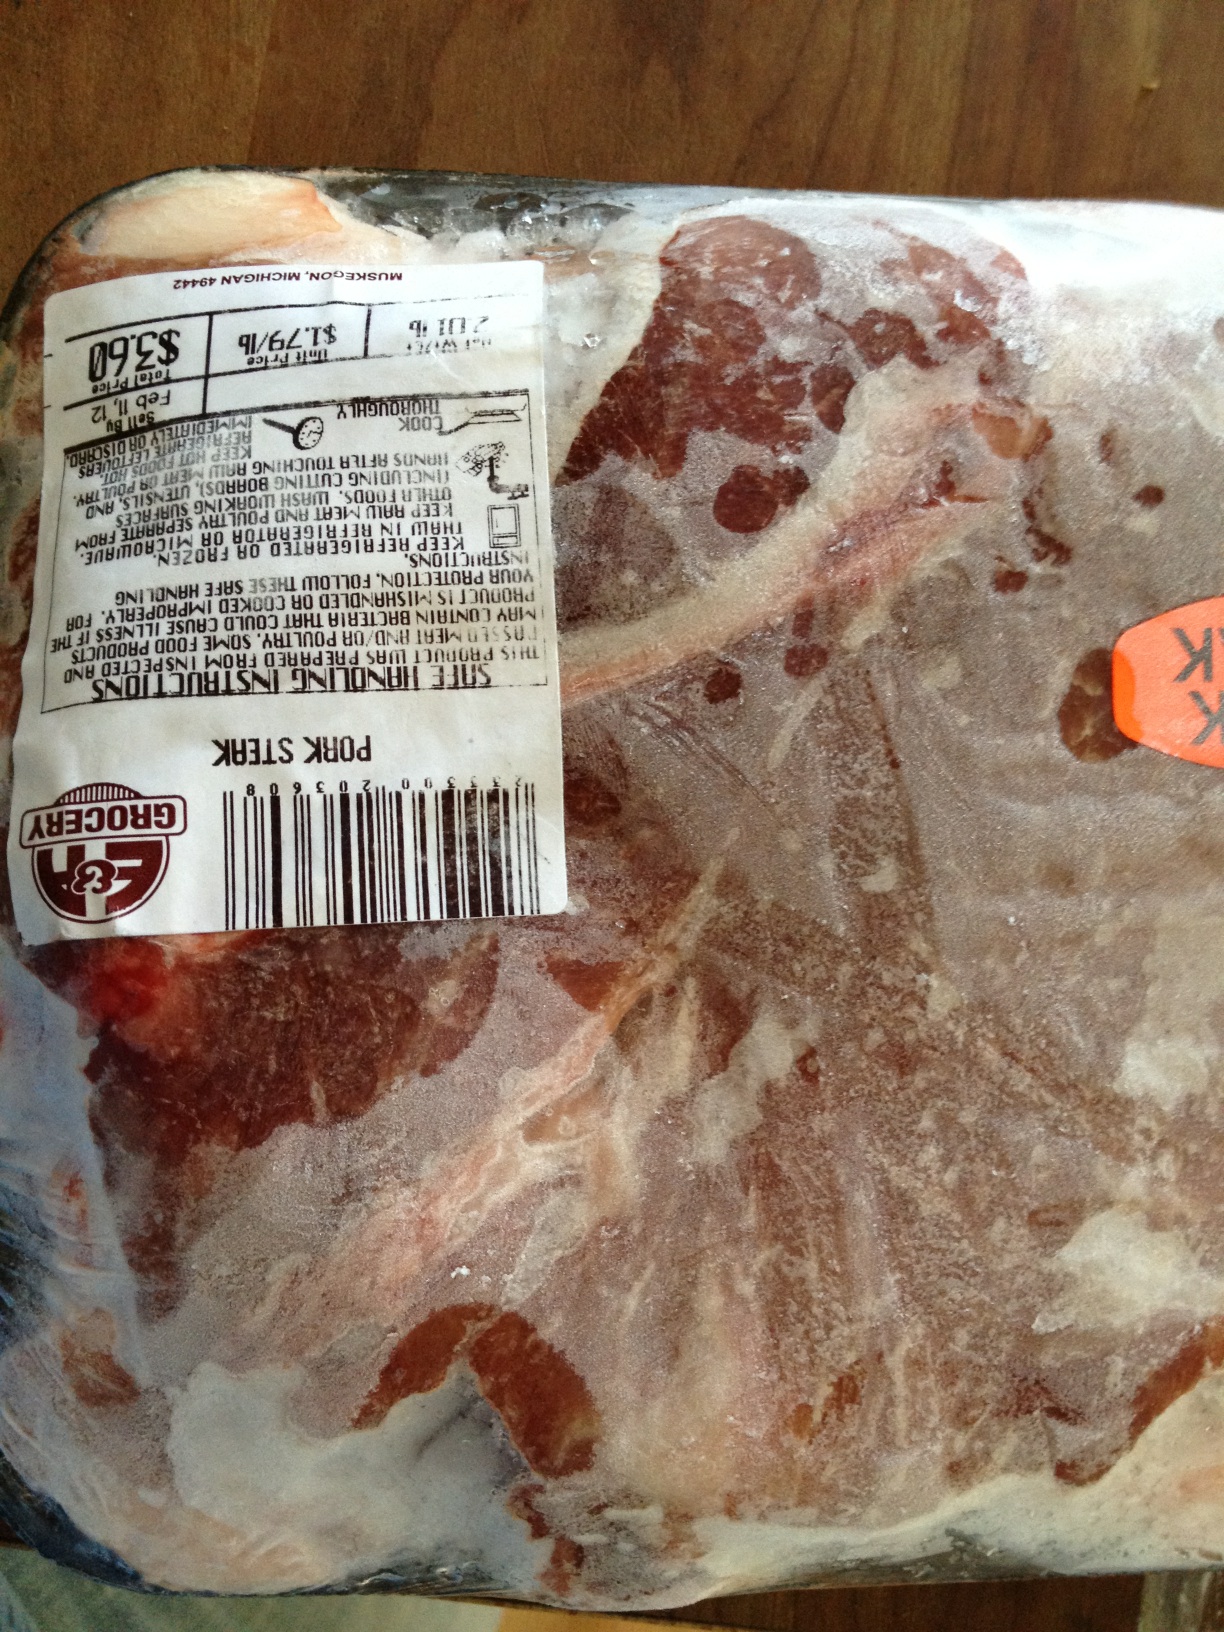Question: What does the label on this package of meat say?
Answer: pork steak